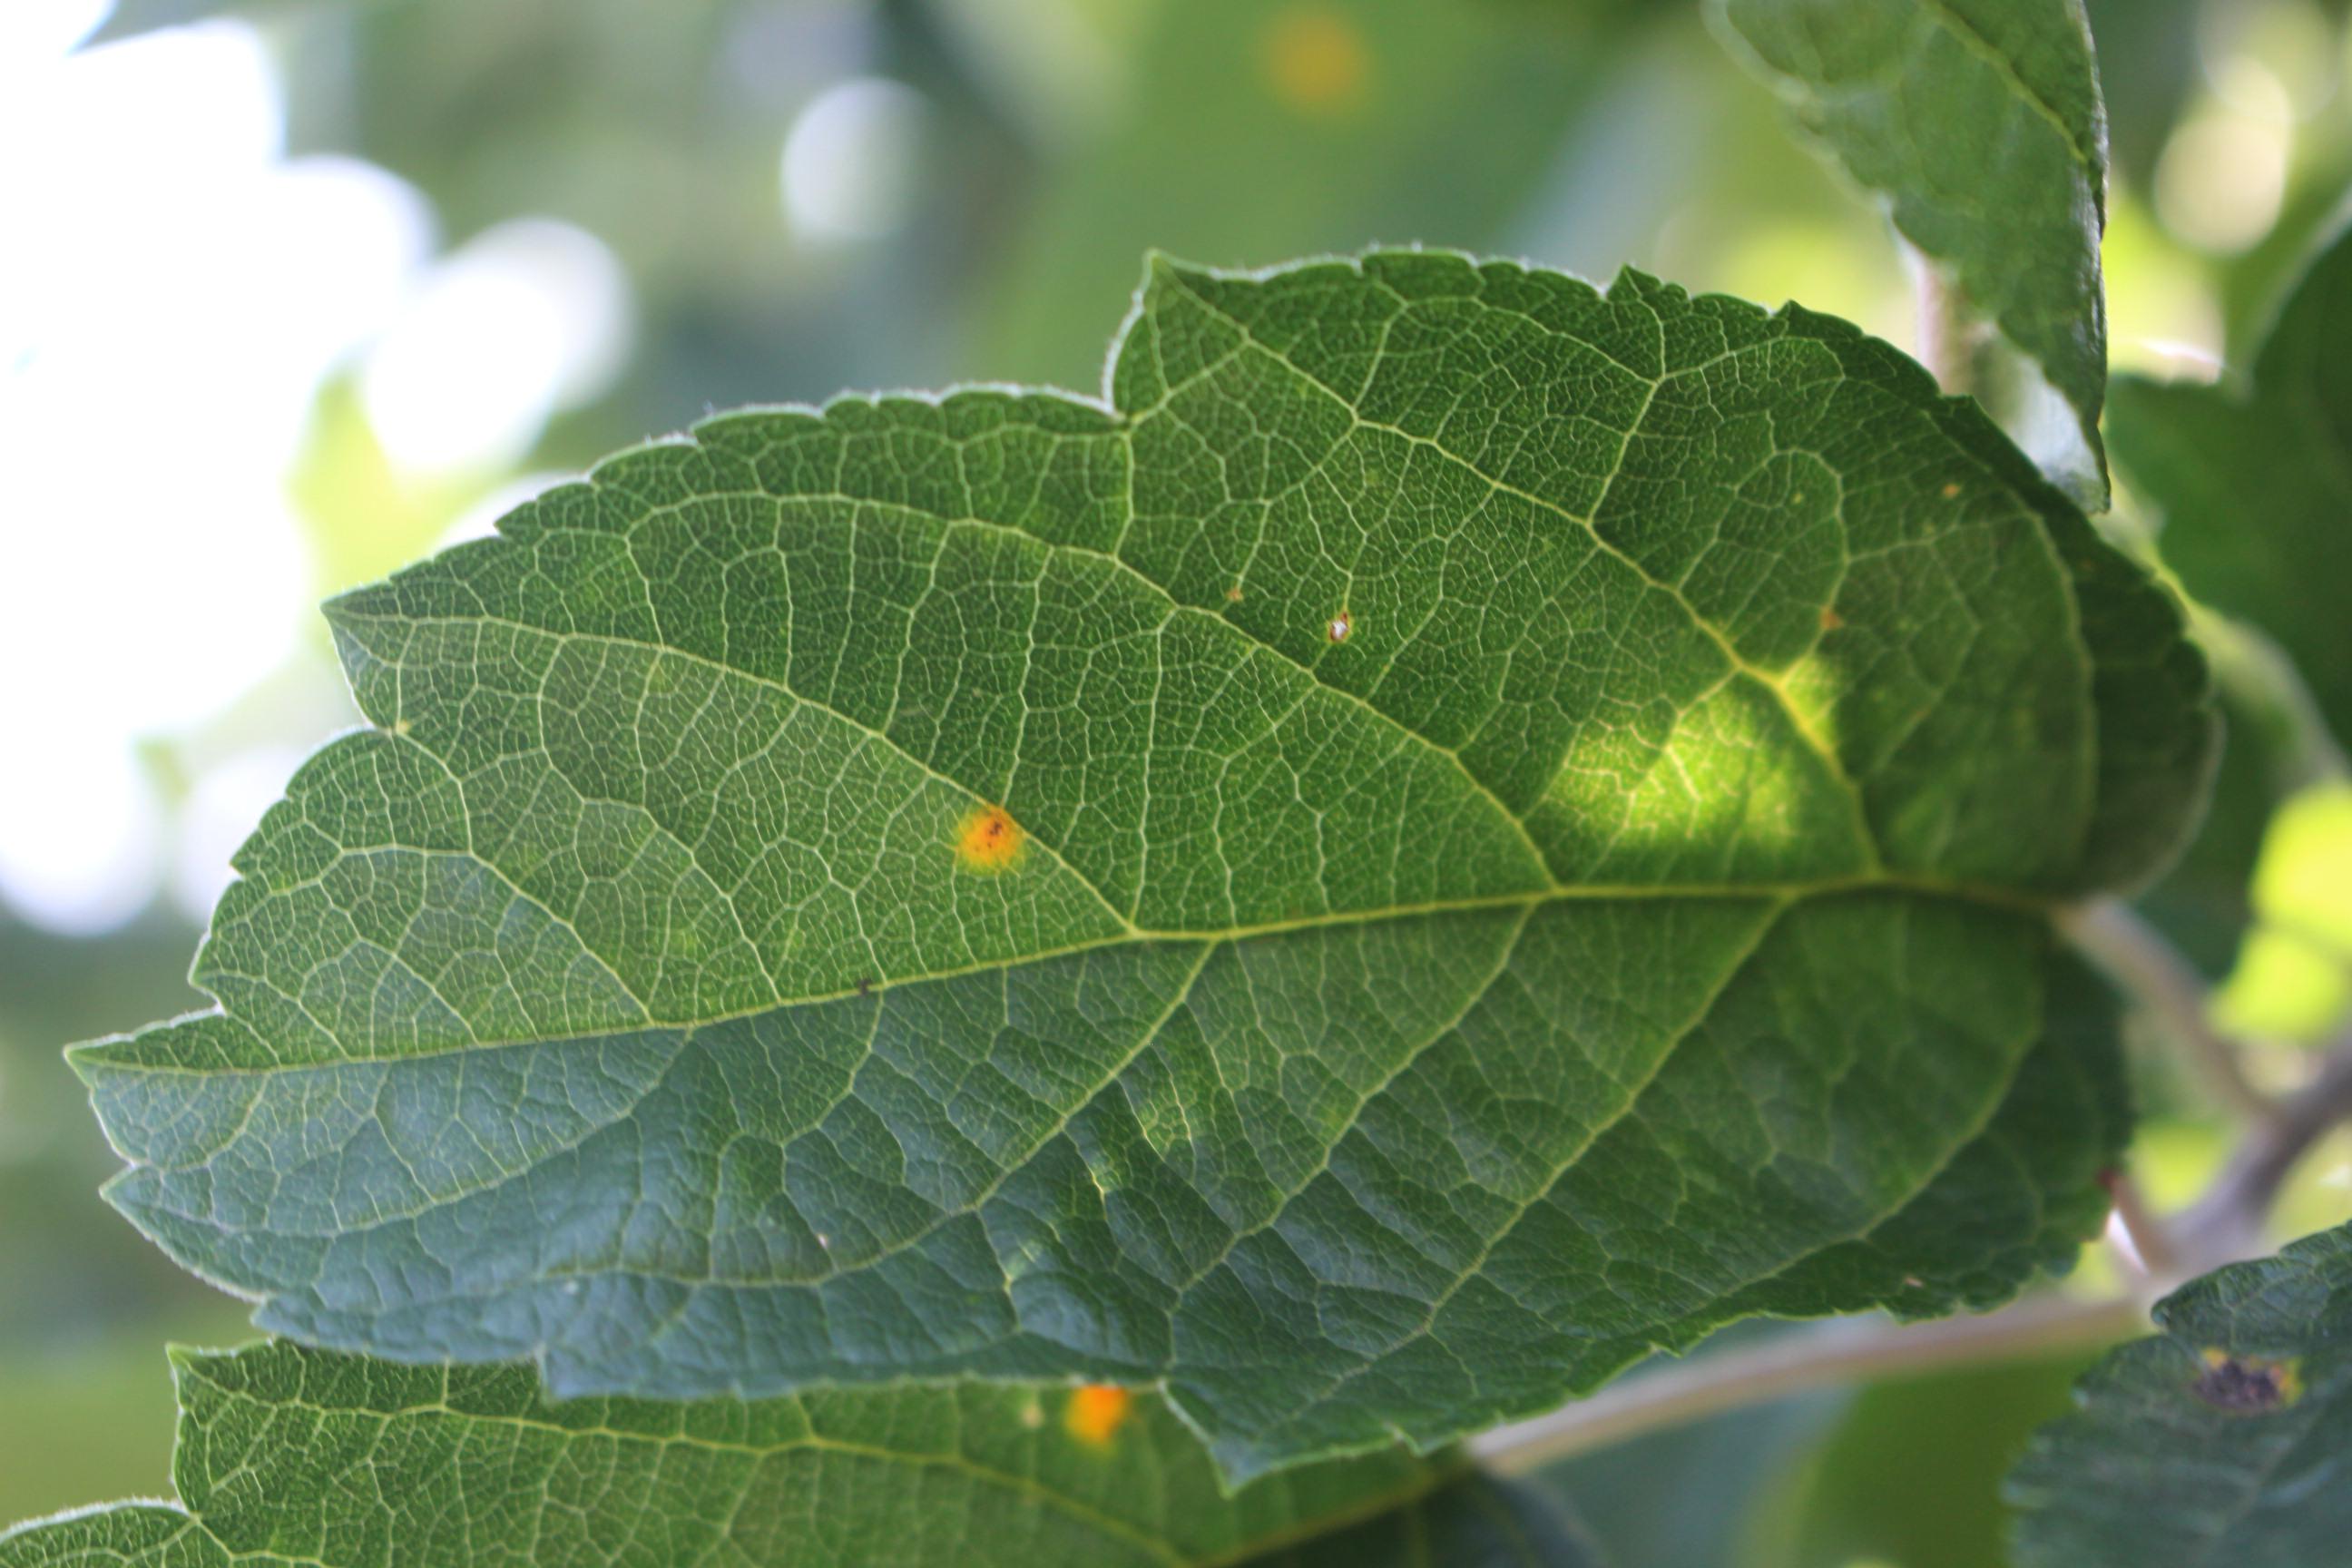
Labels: rust